Johnny de Mol

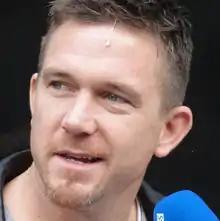
De Mol in 2015

John Carel de Mol (born 12 January 1979 in Laren) is a Dutch actor and presenter. He is the son of John de Mol Jr. and Willeke Alberti.